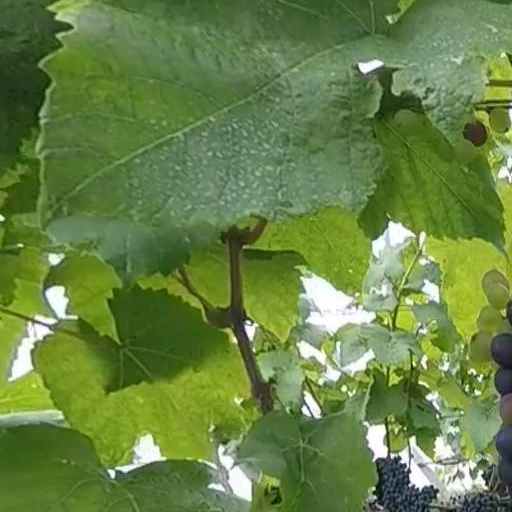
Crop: grape